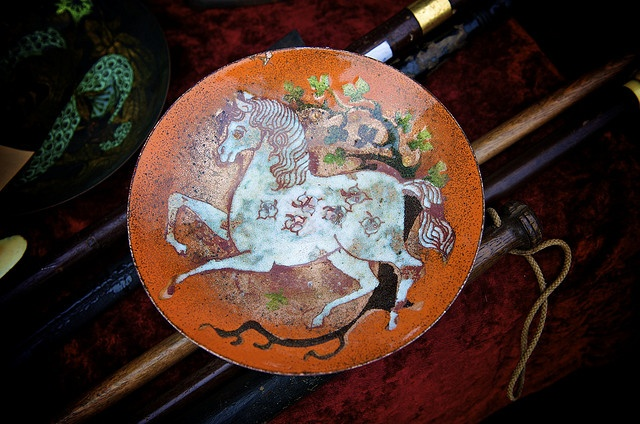
A plate with a horse on it on a table.
An orange plate depicting a white horse above wooden table.
A white horse design on a orange plate.
A plate with a decorative horse design on it.
A medallion of a horse and pens on a table